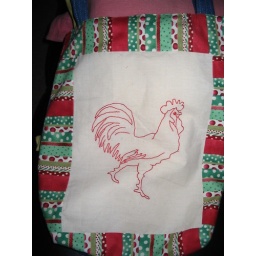
chicken bag that I made by sewing some redwork on calico and then sewing into a bag